Lake Anosy

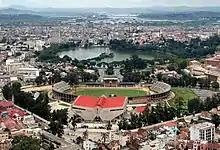
Lake Anosy in Antananarivo

Lake Anosy [anˈuːsi] is an artificial lake in the southern part of the capital city of Madagascar, Antananarivo, about two miles south of Haute-Ville. Ampefiloha is located to the west of the lake, Isoraka to the northwest and Mahamasina to the north.